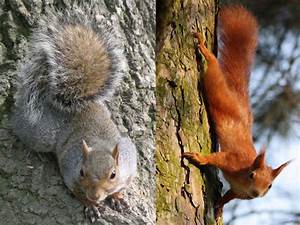
Label: scoiattolo